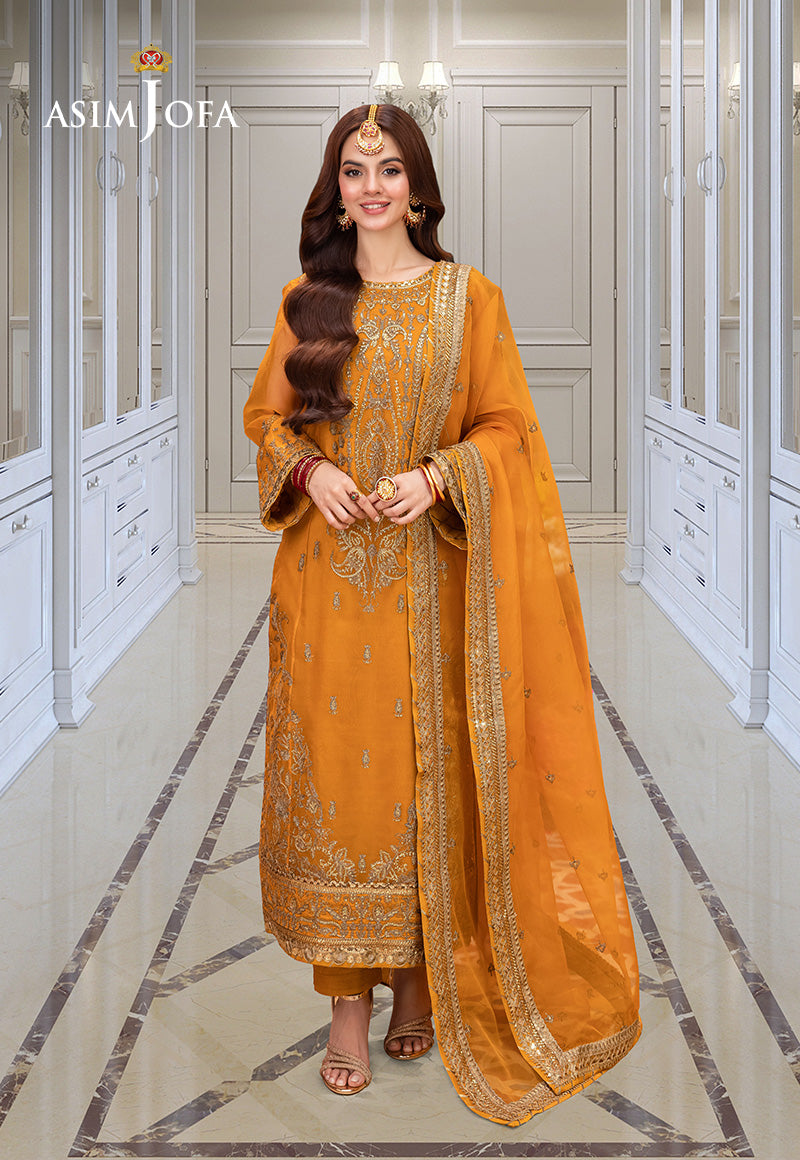
gold pakistani embroidered salwar suit